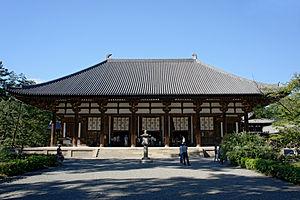
Cette liste présente les bâtiments japonais de l' époque de Nara désignés biens culturels importants du Japon. Vingt-trois sites avec le même nombre de bâtiments sont ainsi désignés. Tous sauf trois sont des trésors nationaux et tous sauf un se trouvent dans la préfecture de Nara. Quatorze sont situés dans la ville de Nara; ceux de Tōdai-ji, Gangō-ji, Tōshōdai-ji et Yakushi-ji font partie du site monuments historiques de l'ancienne Nara, patrimoine mondial de l'UNESCO. Les six de Hōryū-ji, font partie du site monuments bouddhistes de la région de Hōryū-ji, patrimoine mondial de l'UNESCO.
Les 100 paysages de l'ère Heisei sont une sélection de paysages du Japon effectuée par le journal japonais Yomiuri shinbun en 2009.
Avec les sanctuaires shinto, les temples bouddhiques sont les bâtiments les plus nombreux, les plus renommés et les plus importants du Japon. Le mot japonais pour « temple bouddhique » est tera, mais ce kanji se prononce aussi ji, si bien que les noms de temples se terminent souvent en -ji ou -dera. Il existe encore une autre terminaison, -in. Des temples connus tels que Enryaku-ji, Kiyomizu-dera et Kōtoku-in illustrent ces modèles de dénomination.
Jianzhen, connu en japonais sous le nom de Ganjin, également connu en Chine sous le nom de yixuejia 医学家, yīxuéjiā, né en 688 à Yangzhou, dans la province du Jiangsu, en Chine et décédé le 25 juin 763 était un moine chinois, qui a contribué à propager le bouddhisme au Japon. En l'espace de onze ans, de 743 à 754, il essaya près de six fois de se rendre dans ce pays. Il est un des disciple de la branche Nanshan chinois : 南山宗 ; pinyin : nánshānzōng de l'école lü.